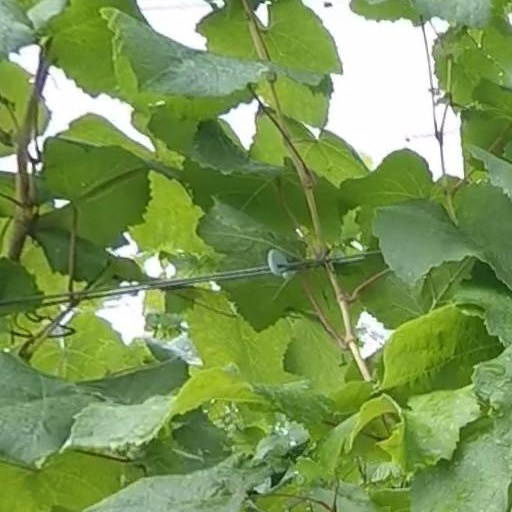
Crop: grape